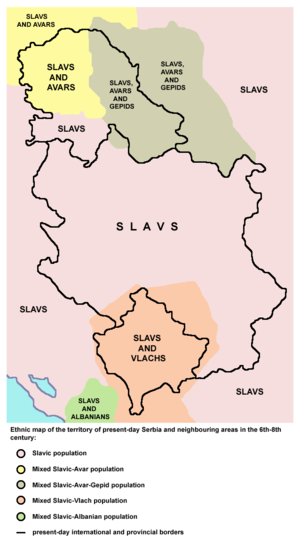
Cet article contient des statistiques sur la démographie de la Serbie.